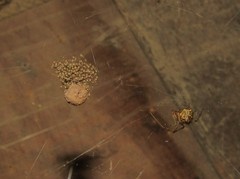
Species: Parasteatoda_tepidariorum